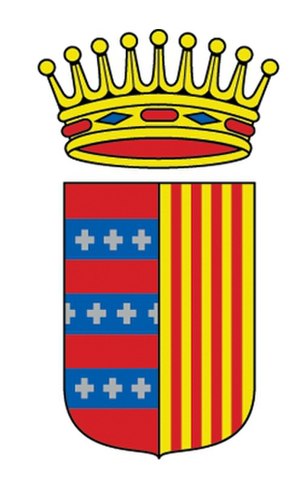
Malgrat de Mar
Malgrat de Mar er en catalansk by i comarcaet Maresme i provinsen Barcelona i det nordøstlige Spanien. Byen har 18.345 indbyggere og dækker et areal på 8,82 km². Den er beliggende mellem byerne Santa Susanna og Blanes, som ligger omkring tyve kilometer fra Mataró, hovedstaden i comarcaet. Malgrat de Mar betjenes af Rodalies de Catalunya, der bl.a. opererer mellem Barcelona og Maçanet-Massanes.